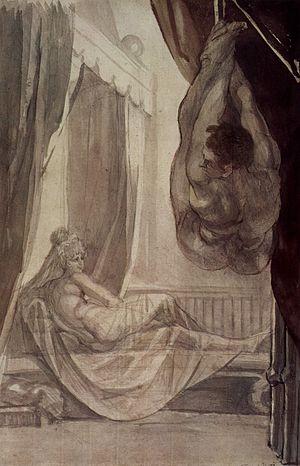
La Chanson des Nibelungen est une épopée médiévale en moyen haut-allemand composée au XIIIᵉ siècle.
Brynhildr est une guerrière et walkyrie de la mythologie nordique, personnage central du cycle de Sigurd. Elle apparaît dans plusieurs poèmes eddiques héroïques, compilés au XIIIᵉ siècle, ainsi que brièvement dans l'Edda de Snorri, et de manière plus importante dans la Völsunga saga, rédigés au XIIIᵉ siècle.
Une dominatrice ou maîtresse est une femme qui accepte le rôle dominant dans le cadre du BDSM, et donc utilise la douleur, la contrainte, l'humiliation ou la mise en scène de divers fantasmes dans un but érogène, sous forme d'échange contractuel. La dominatrice a pour partenaire un masochiste. Elle doit comprendre comment mener son sujet, sans qu'il ne l'explique clairement. Une dominatrice doit être une sorte de médium, et doit être fine psychologue.
Le masochisme est la recherche d'un plaisir dans la douleur. À l'origine, cette recherche est liée à des pratiques à caractère sexuel. Par extension, les conduites masochistes sont le fait de personnes qui recherchent la souffrance et l'humiliation, et/ou qui s'y complaisent.